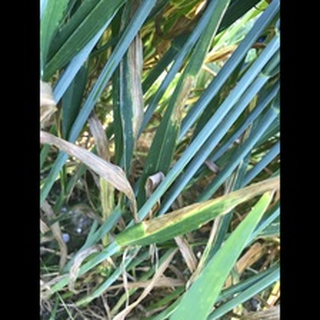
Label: wheat_septoria